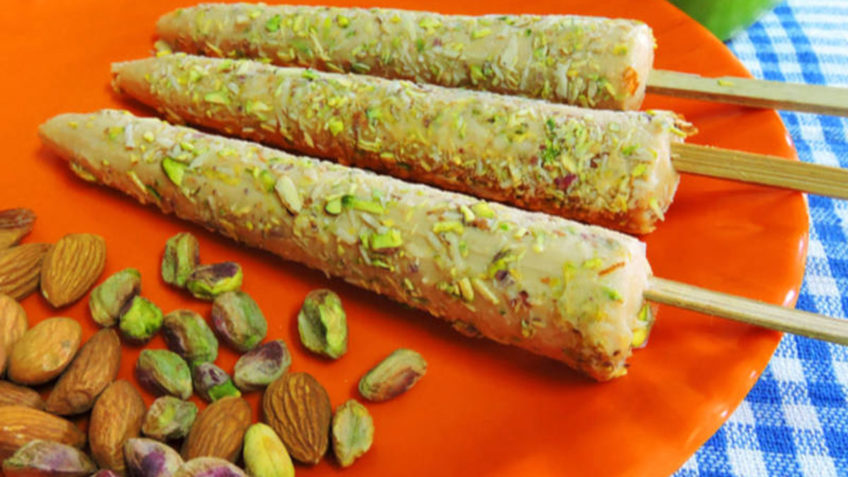
Dish: kulfi